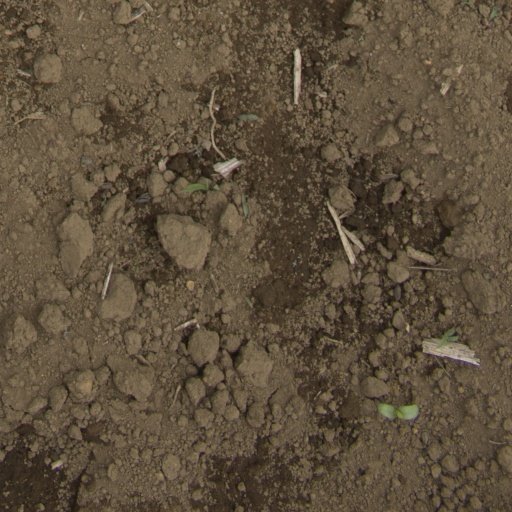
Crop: Jerusalem artichoke